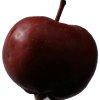
Label: Apple 18